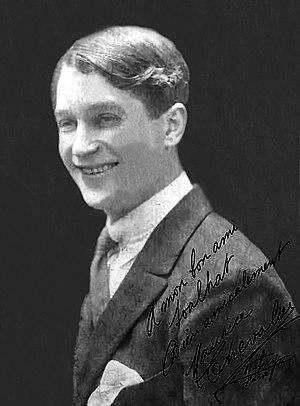
Maurice Chevalier, né Maurice Auguste Chevalier le 12 septembre 1888 à Paris 20ᵉ et mort le 1ᵉʳ janvier 1972 à Paris 15ᵉ, est un chanteur, acteur, écrivain, parolier, danseur et comique français.
Yellow Submarine est une chanson des Beatles parue le 5 août 1966. Composée pour Ringo Starr, il s'agit d'une chanson pour enfants ébauchée par Paul McCartney et complétée par les autres membres du groupe, en studio. Comme toutes les chansons de l'un ou de l'autre, elle est créditée Lennon/McCartney. Les Beatles l'ont travaillée en studio les 26 mai et 1ᵉʳ juin 1966, la deuxième séance faisant appel à de nombreux amis du groupe, pour les chœurs et divers effets sonores.